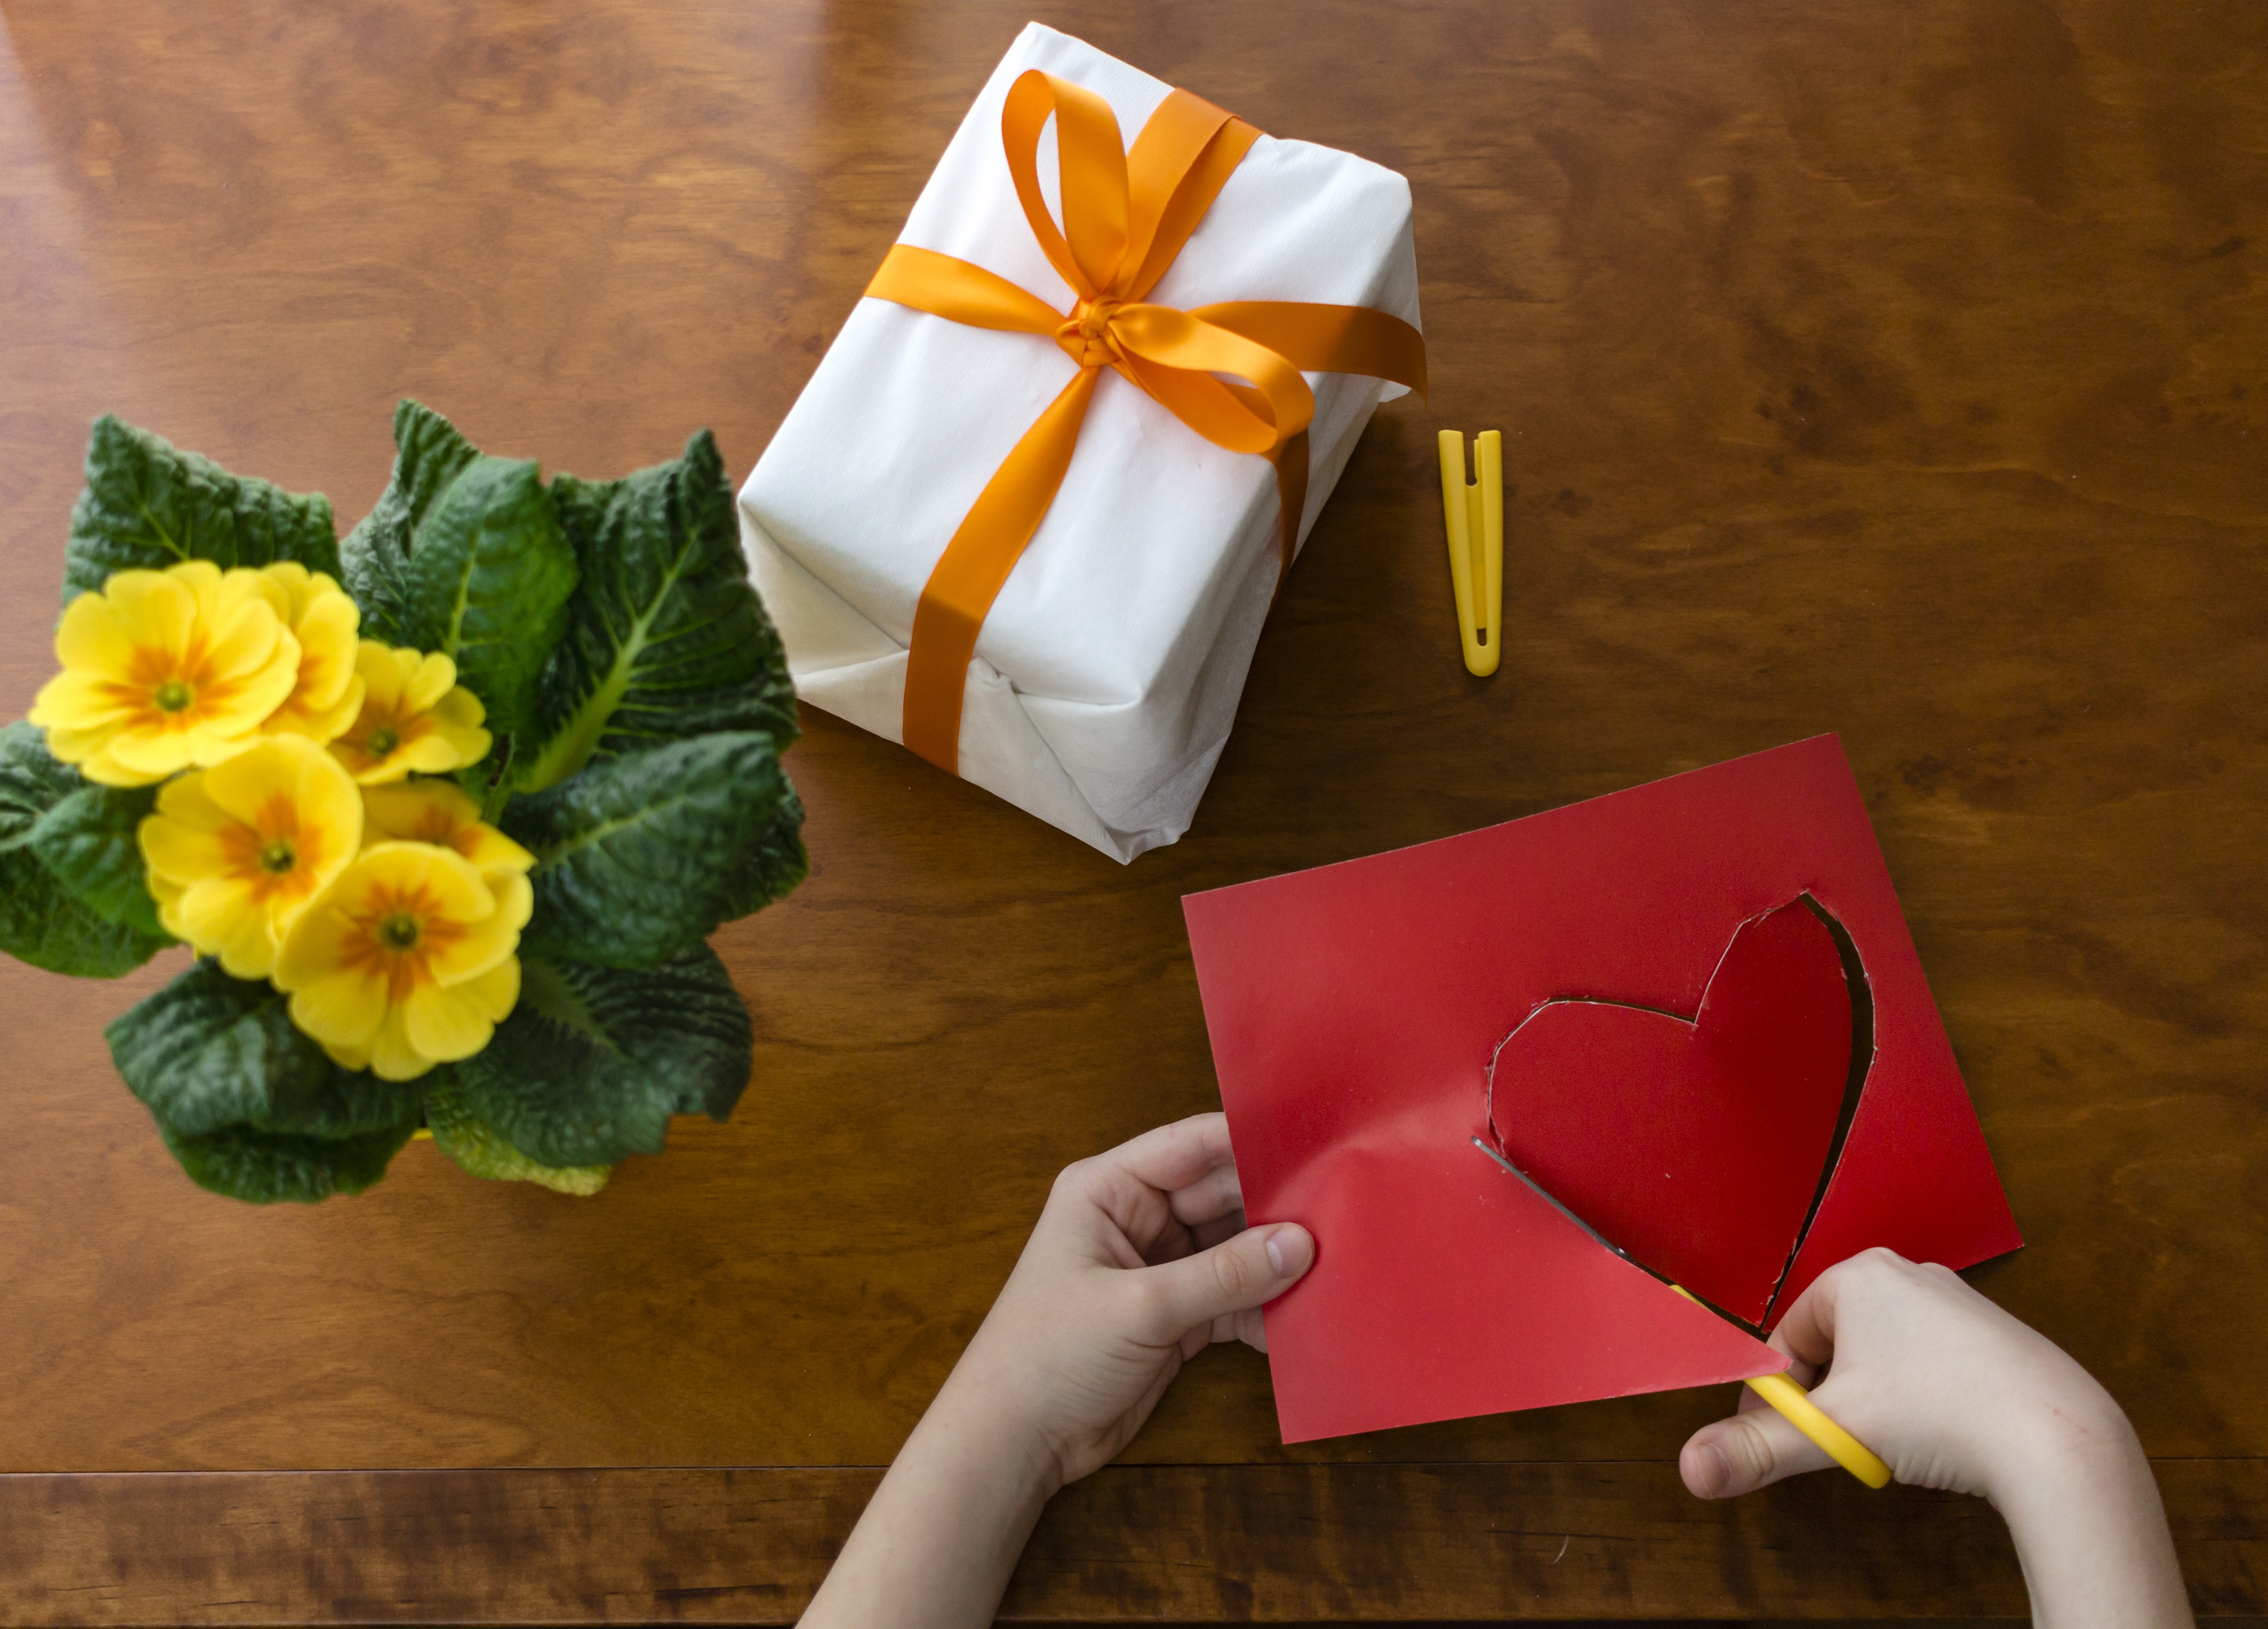
hand, person, creative, people, white, flower, petal, boy, kid, celebration, love, heart, decoration, young, red, symbol, color, small, holiday, artist, child, craft, colorful, yellow, lifestyle, leisure, paper, close, holding, childhood, skill, parent, festive, activity, education, caucasian, cheerful, textile, family, candid, art, indoors, place, fun, one, mother, creativity, design, happy, happiness, bright, party, little, passion, inspiration, expression, school, experience, day, handmade, learn, learning, event, mum, valentine, adorable, shape, togetherness, traditional, emotion, hobby, success, daughter, homework, only, elementary, preschool, ideas, mother's day, how it works, positivity, children learning, white gift, wrapped gift